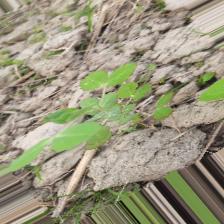
Label: Powdery Mildew